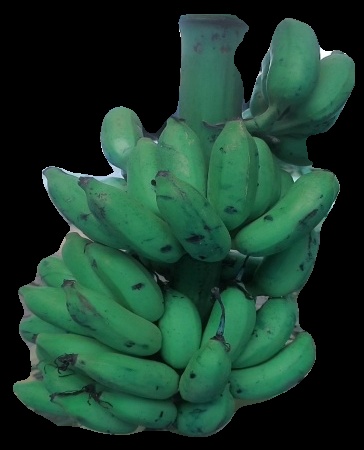
Variety: elakki-bale
Grade: grade3